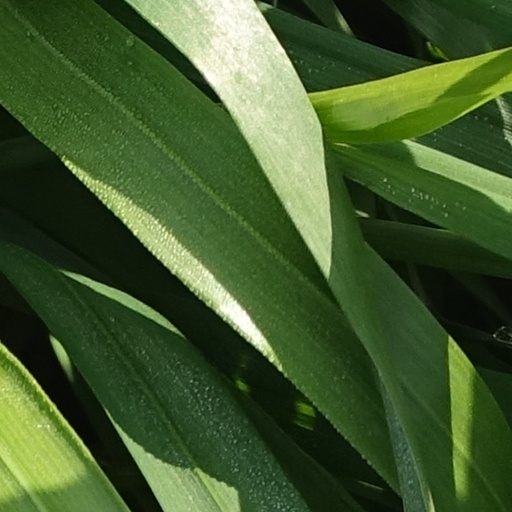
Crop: wheat